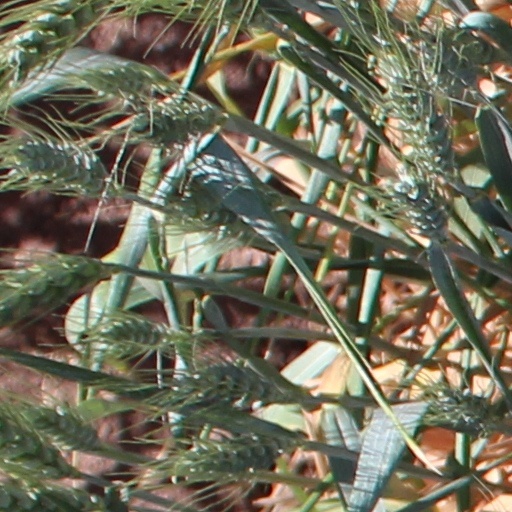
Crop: wheat